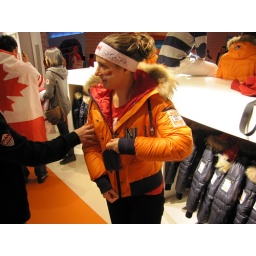
looking good in either red or orange feb 20 2010